Mester de clerecía

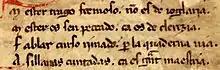
"Libro de Alexandre", 13th century; this has been regarded as the declaration of principles of the "mester de clerecía":

Mester de Clerecía ("Ministry of Clergy") is a Spanish literature genre that can be understood as an opposition and surpassing of Mester de Juglaría. It was cultivated in the 13th century by Spanish learned poets, usually clerics (hence the name 'clerecía').